Anne de Montmorency, 1st Duke of Montmorency

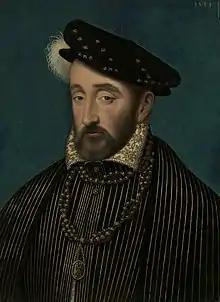
Henri II who succeeded François to the throne, a long time friend and ally of Montmorency

A meeting took place in October 1532 between the English king Henry and François. Great gifts were exchanged between the two monarchs. Alongside the gifts, the duke of Norfolk and Suffolk were made "chevaliers" of the French "Order de Saint-Michel". Meanwhile Montmorency and Chabot became knights of the Order of the Garter. Alongside the gift giving an alliance against the Ottoman Empire was established, however this was a smokescreen for their plans to resist the Emperor in Italy.